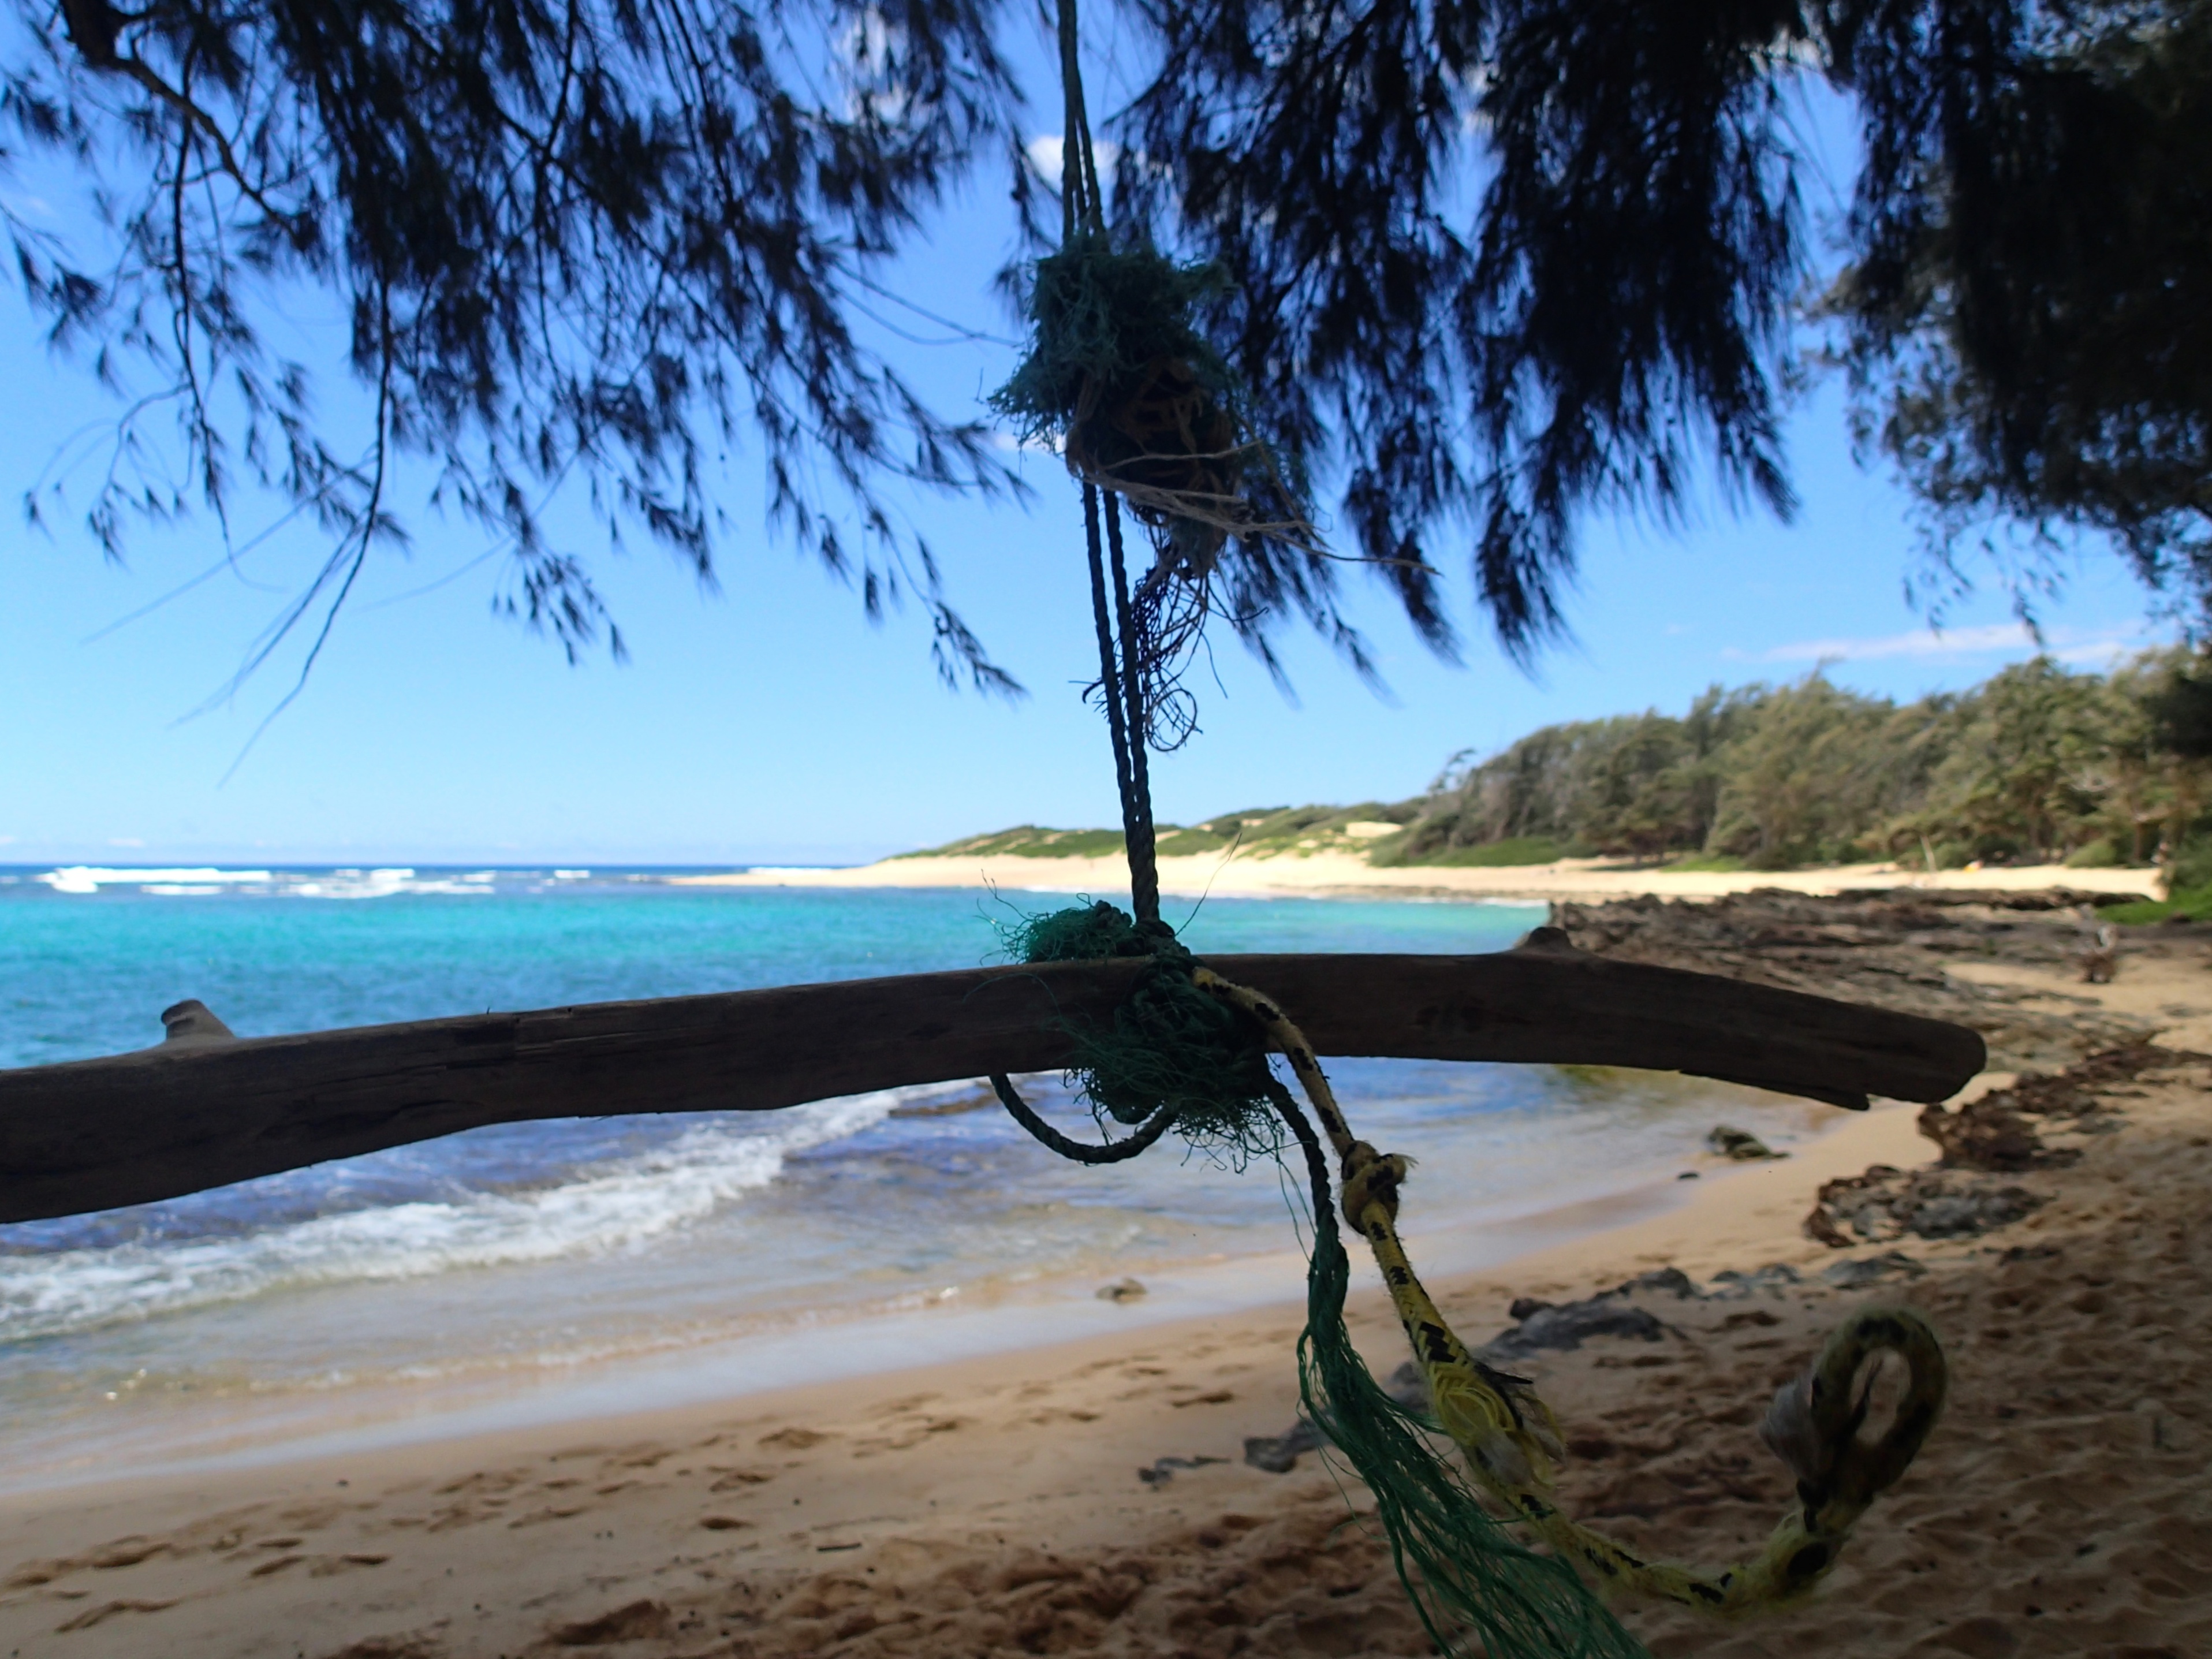
beach, sea, coast, tree, ocean, shore, lake, wind, lagoon, bay, body of water, arecales